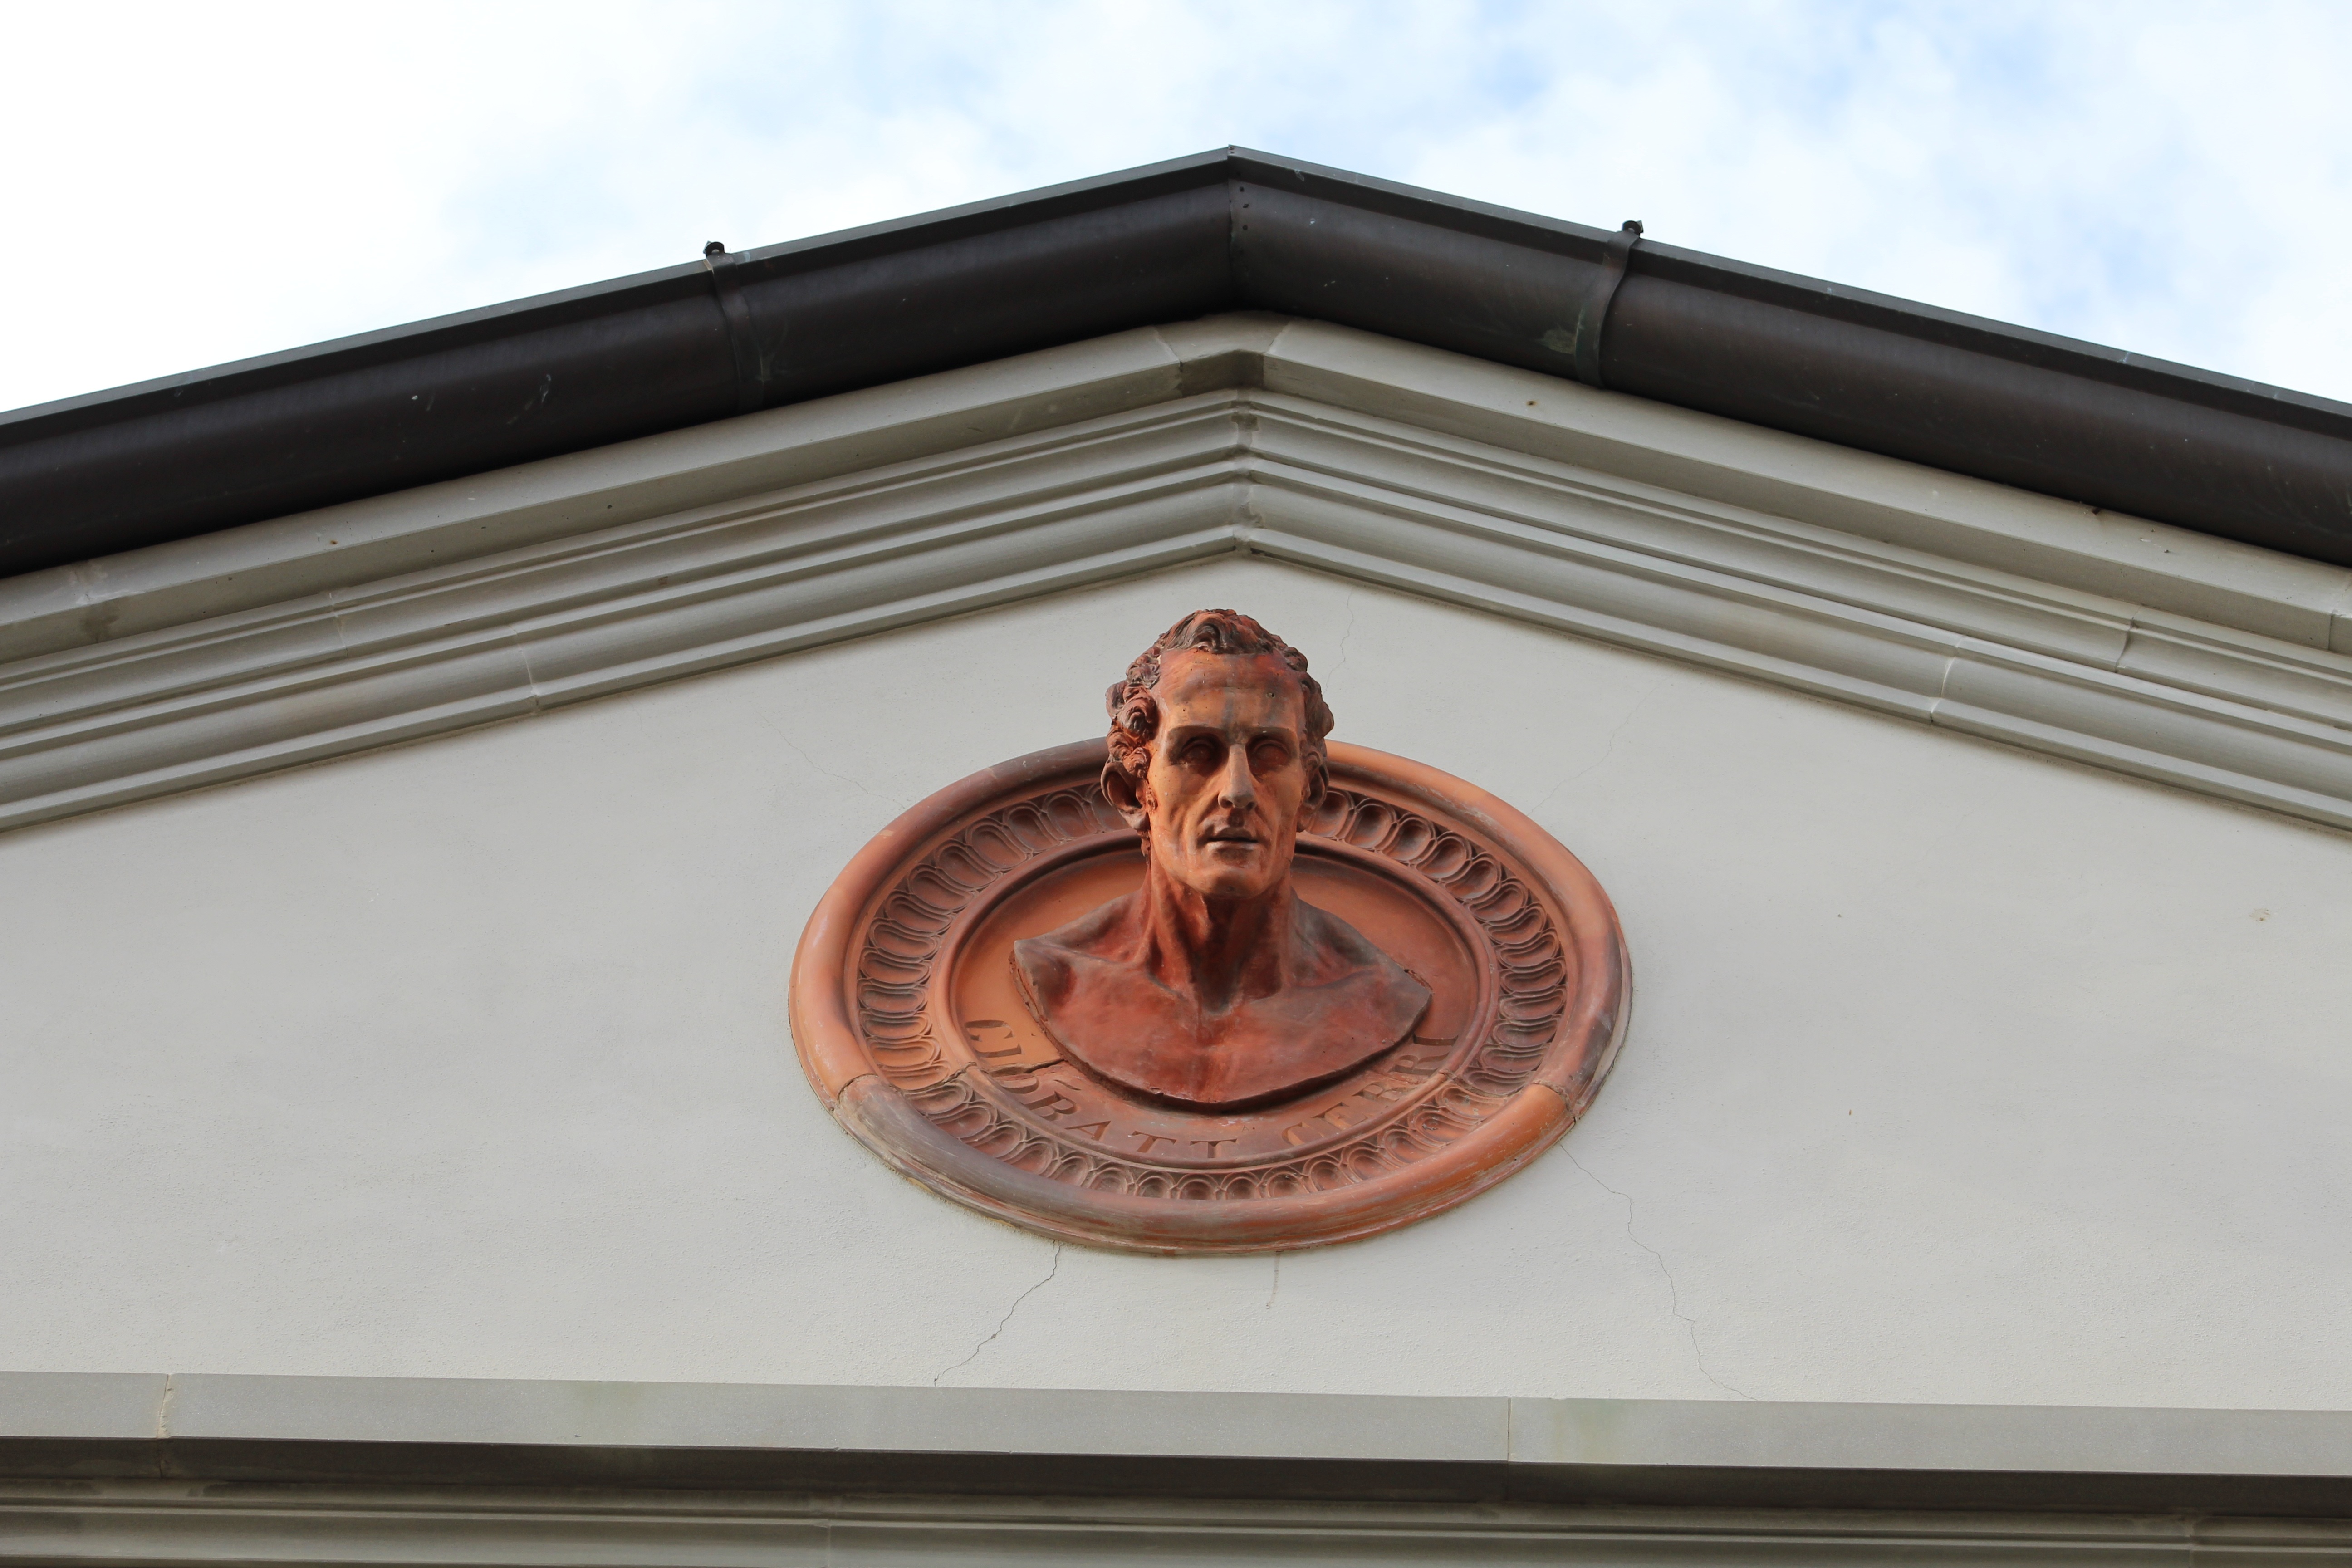
wood, house, roof, statue, decoration, sculpture, bust, carving, downpipes